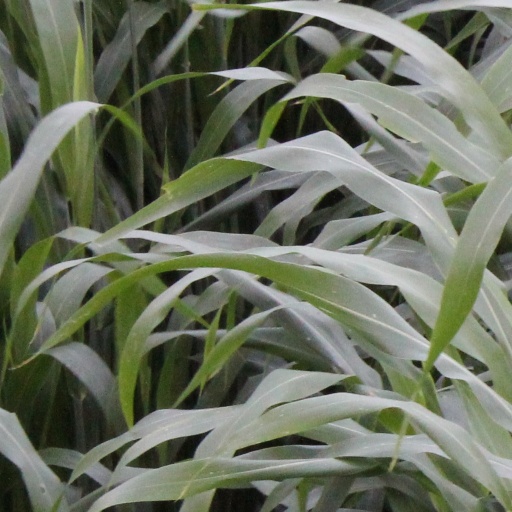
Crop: sorghum